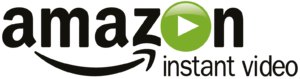
Prime Video, est un service de vidéo à la demande créé par Amazon.com et présent dans de nombreux pays. Concurrent de Netflix, il propose des émissions de télévision et des films à la location ou à l'achat. Les titres sélectionnés sont offerts gratuitement aux clients qui ont un abonnement Amazon Prime, un geste qui a irrité certains consommateurs du Royaume-Uni où il a été vendu avec une augmentation non-négociable de 61 % du prix de l'abonnement. Comme ses concurrents, Amazon a recherché une quantité d'offres exclusives pour différencier son service.